Roman Catholic Diocese of La Crosse

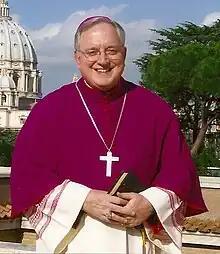
Bishop Callahan (2010)

When McGavick died in 1948, Treacy automatically succeeded him as bishop of La Crosse. During his 16-year tenure, Treacy founded Holy Cross Seminary, oversaw the construction of the Cathedral of Saint Joseph the Workman in La Crosse, and established 47 churches, 43 convents, and 42 schools. McGavick ordered the closing of the Necedah Shrine of Mary Van Hoof in Necedah, in 1950. Van Hoof had claimed to experience religious visions, but the Vatican had determined that her claims were false. Treacy died in 1964.